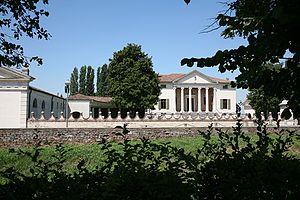
La villa Badoer est une villa veneta sise à Fratta Polesine, en Vénétie, Italie, construite par l'architecte Andrea Palladio de 1556 à 1563.
Fratta Polesine est une commune italienne de la province de Rovigo dans la région Vénétie en Italie.